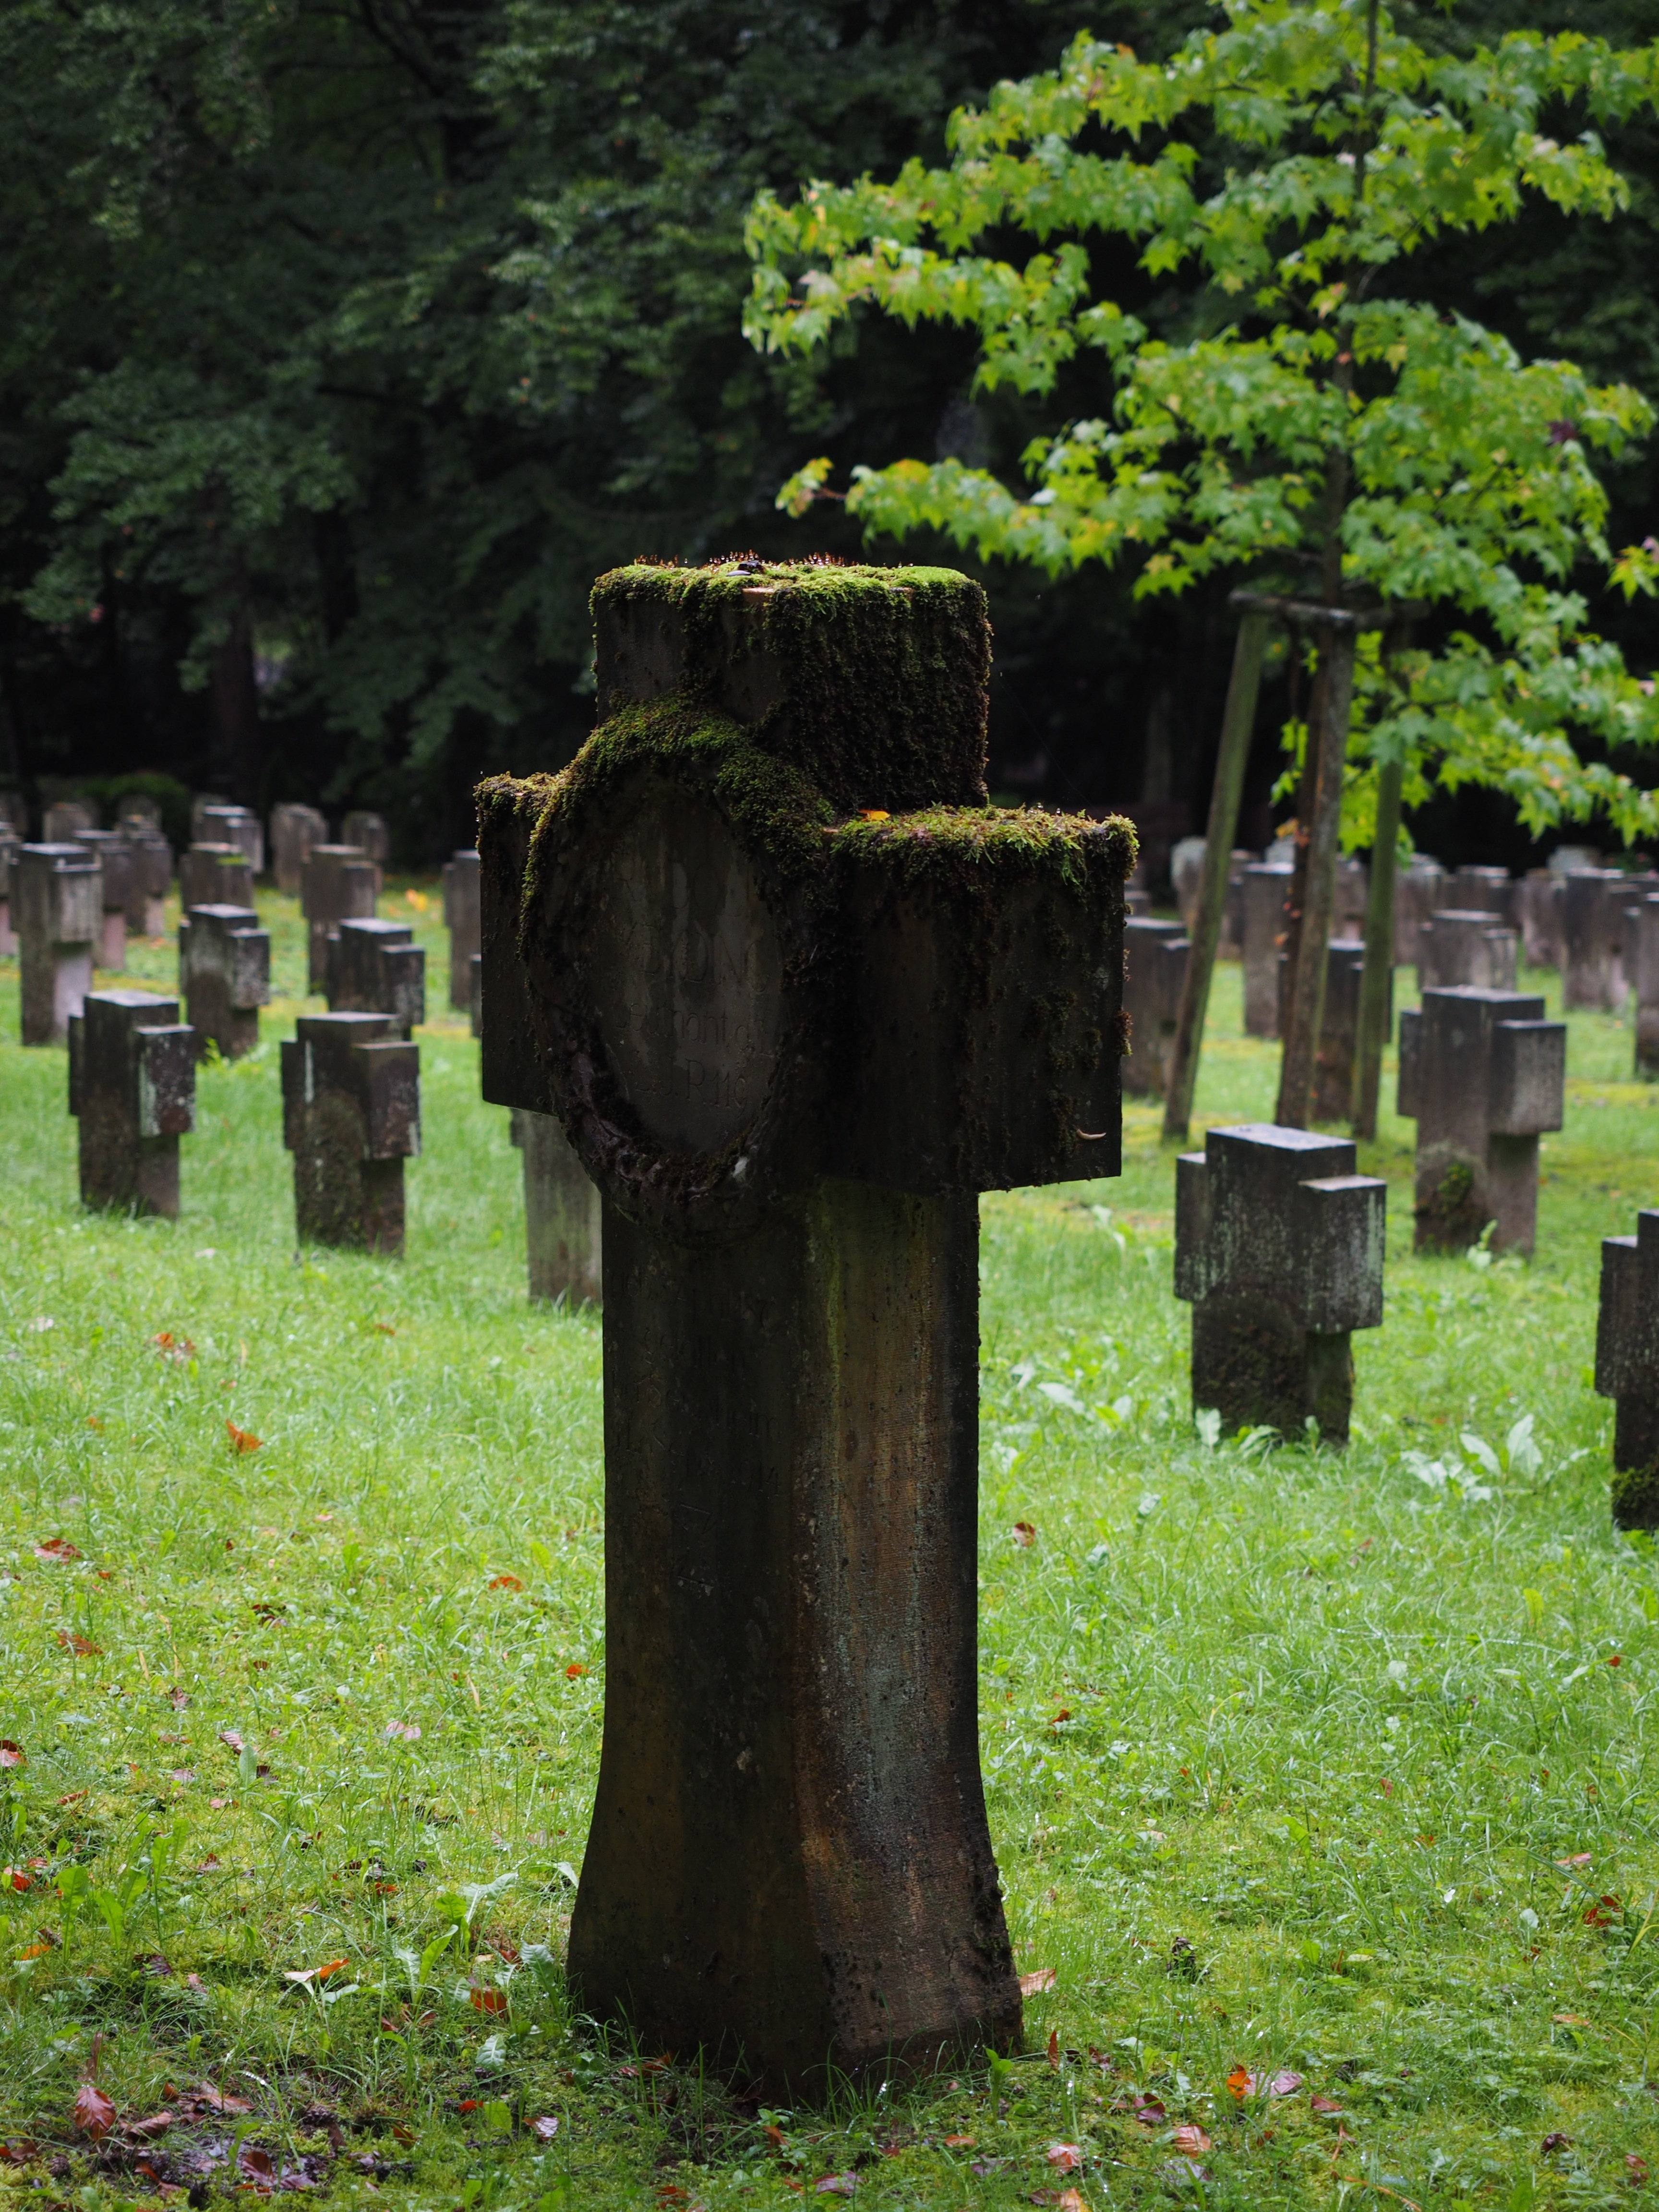
tree, plant, flower, dark, green, botany, cemetery, tombstone, grave, gloomy, tomb, woodland, graves, past, resting place, soldiers graves, last calm, woodland cemetery, man made object, woody plant, forest cemetery stuttgart